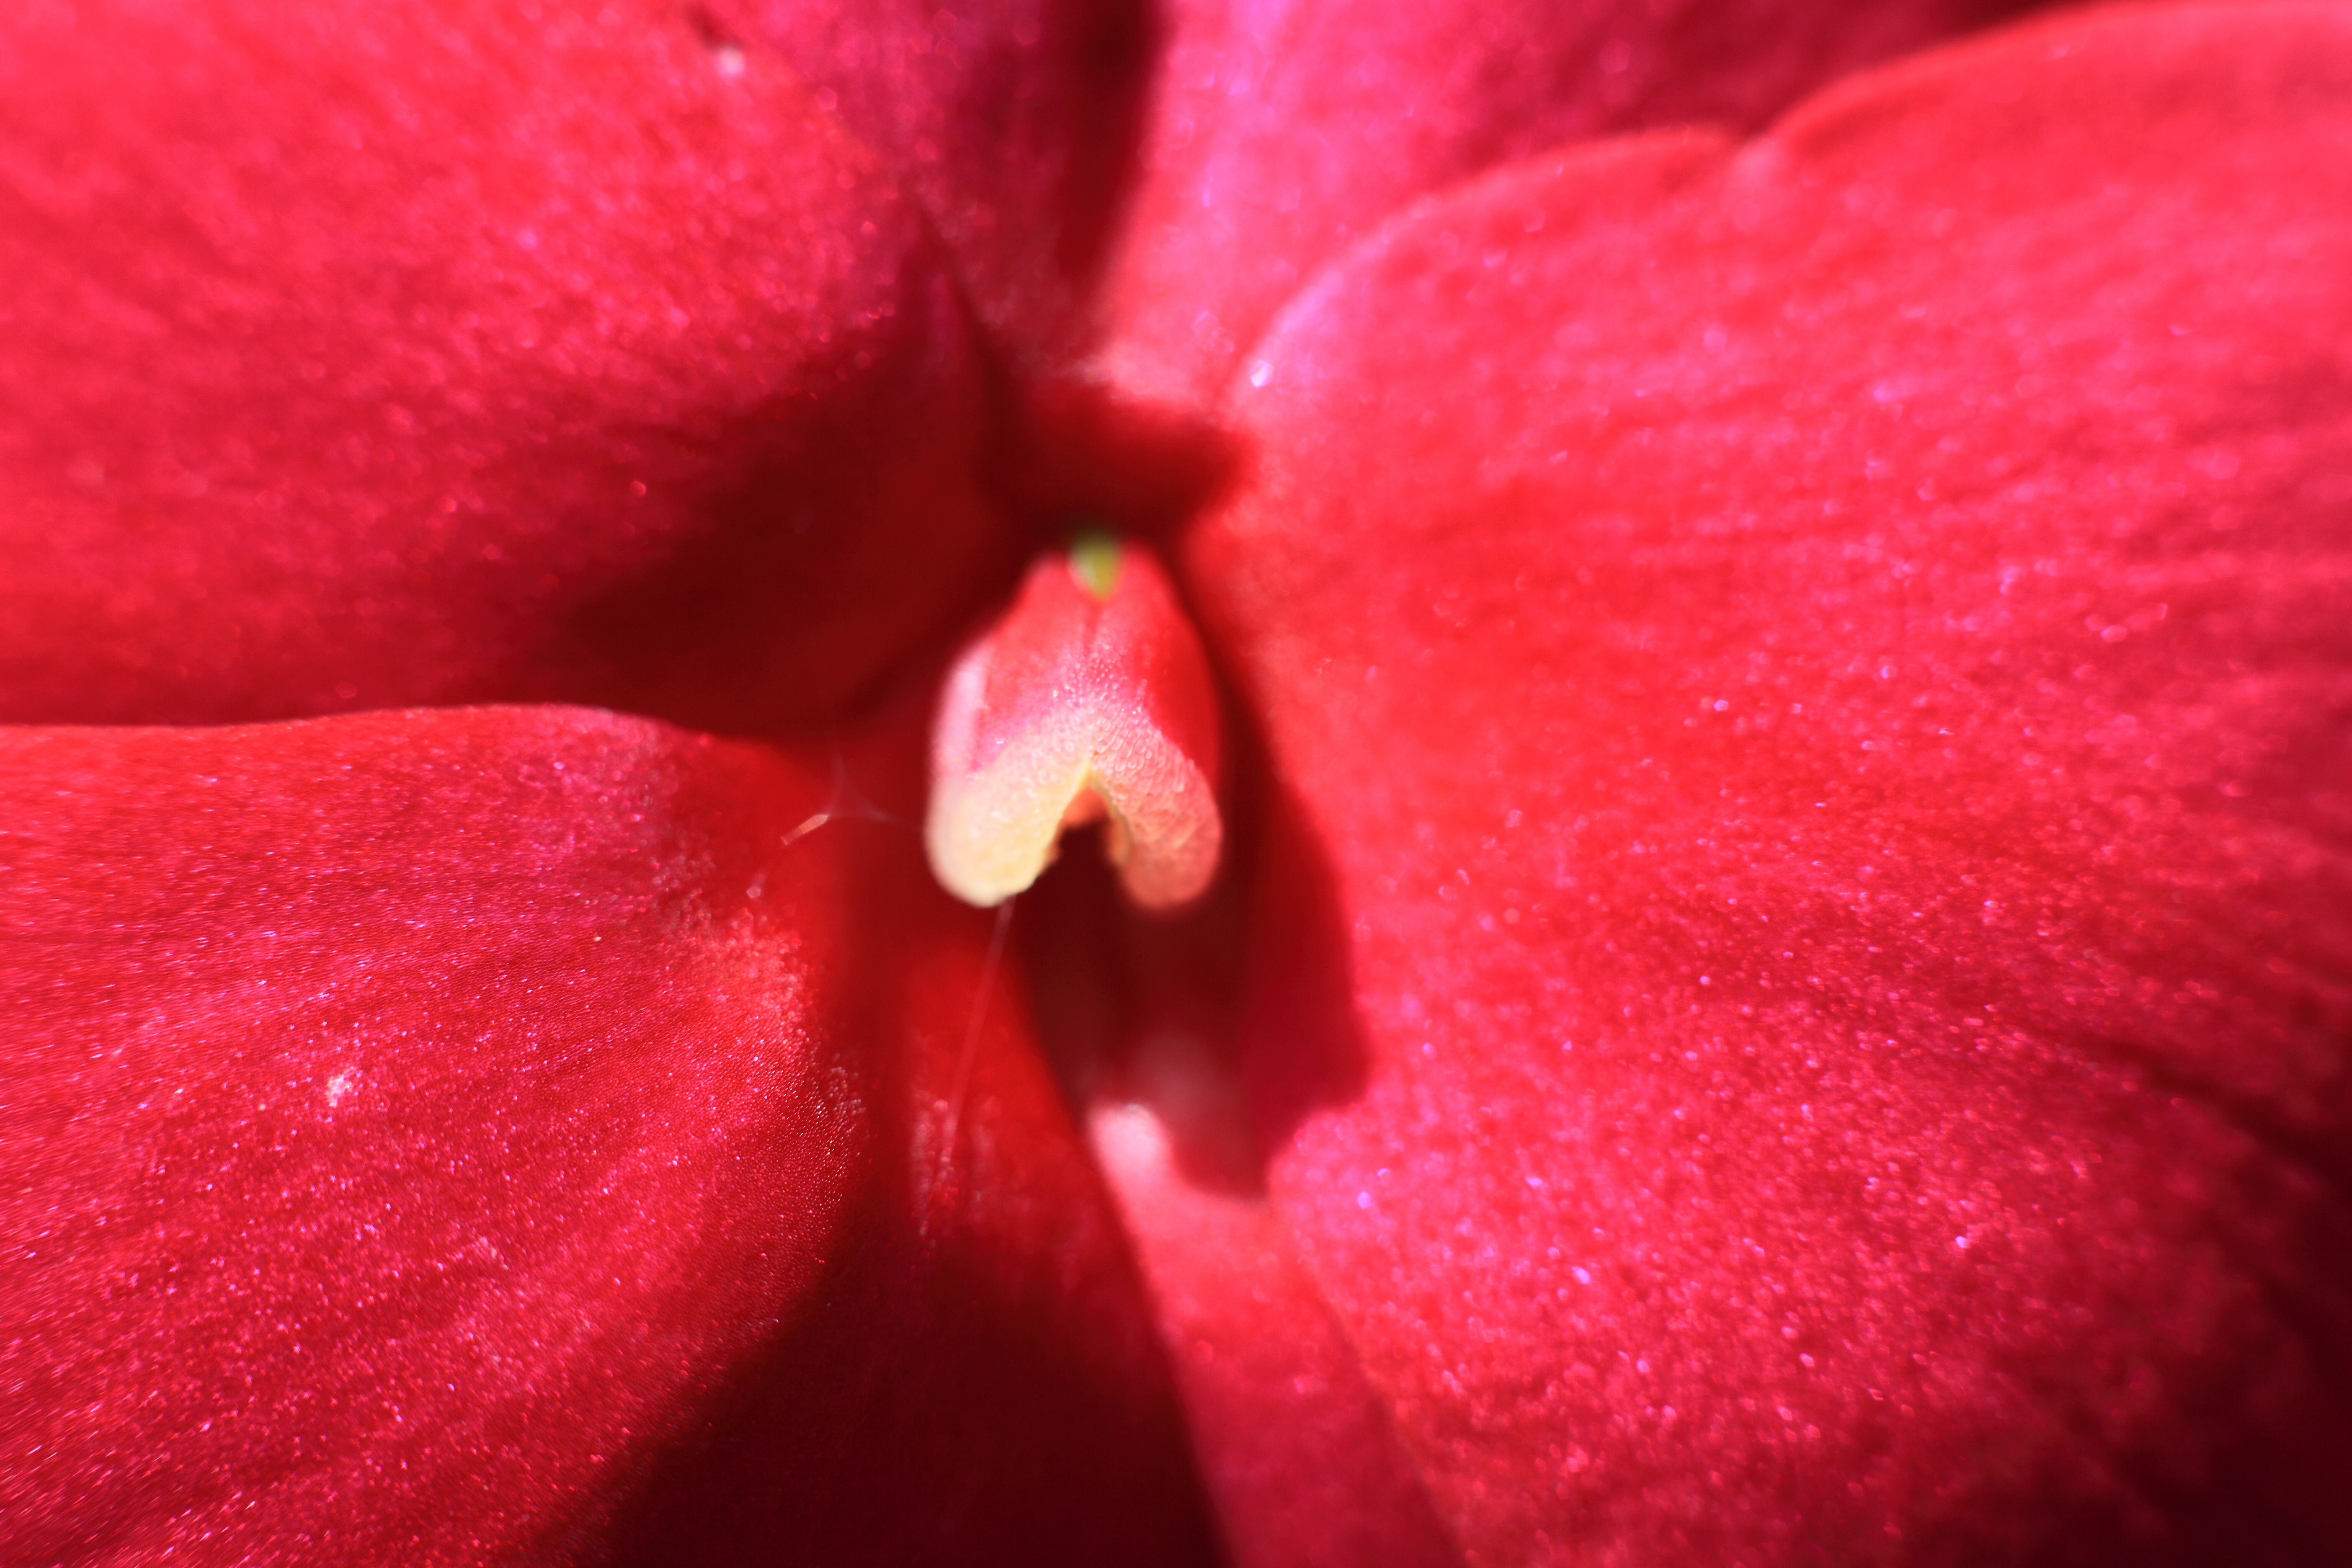
plant, photography, leaf, flower, petal, high, red, pink, flora, close up, 5d, hires, markii, hi, res, resolution, macro photography, flowering plant, land plant